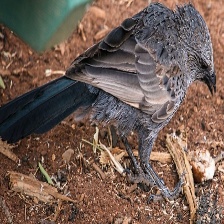
Species: APOSTLEBIRD
Scientific name: STRUTHIDEA CINEREA